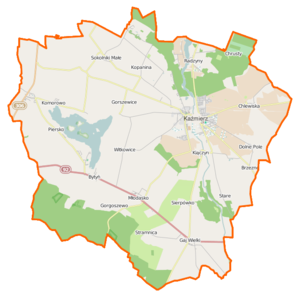
Kaźmierz est une gmina rurale du powiat de Szamotuły, Grande-Pologne, dans le centre-ouest de la Pologne. Son siège est le village de Kaźmierz, qui se situe environ 10 km au sud de Szamotuły et 26 km au nord-ouest de la capitale régionale Poznań.